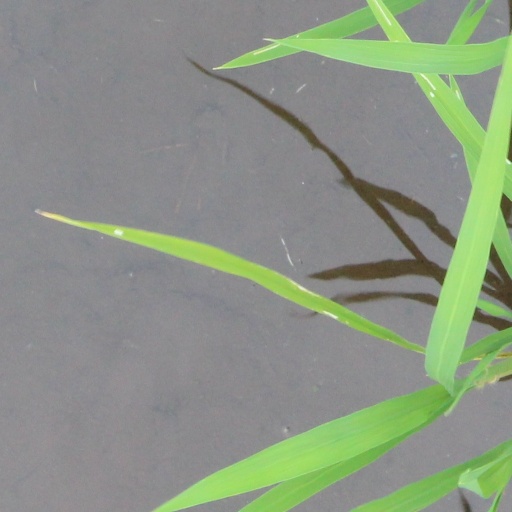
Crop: rice